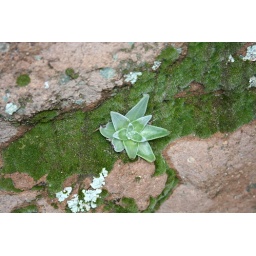
Desert plant near canyon lake